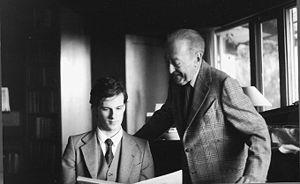
Jascha Heifetz, né le 2 février 1901 à Vilnius et mort le 10 décembre 1987 à Los Angeles, est un violoniste russe, naturalisé américain.